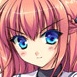
Portrait style: Anime Portrait